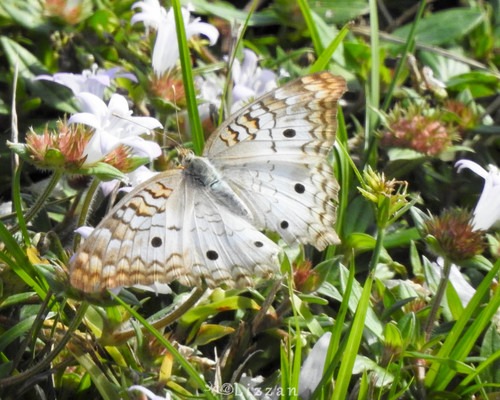
Scientific name: Anartia jatrophae
Common name: White peacock
Family: Nymphalidae
Order: Lepidoptera
Pollinator type: Primary pollinator
Habitat: Gardens, parks, and open areas
Geographic range: Southern United States to Argentina
Conservation status: Least Concern